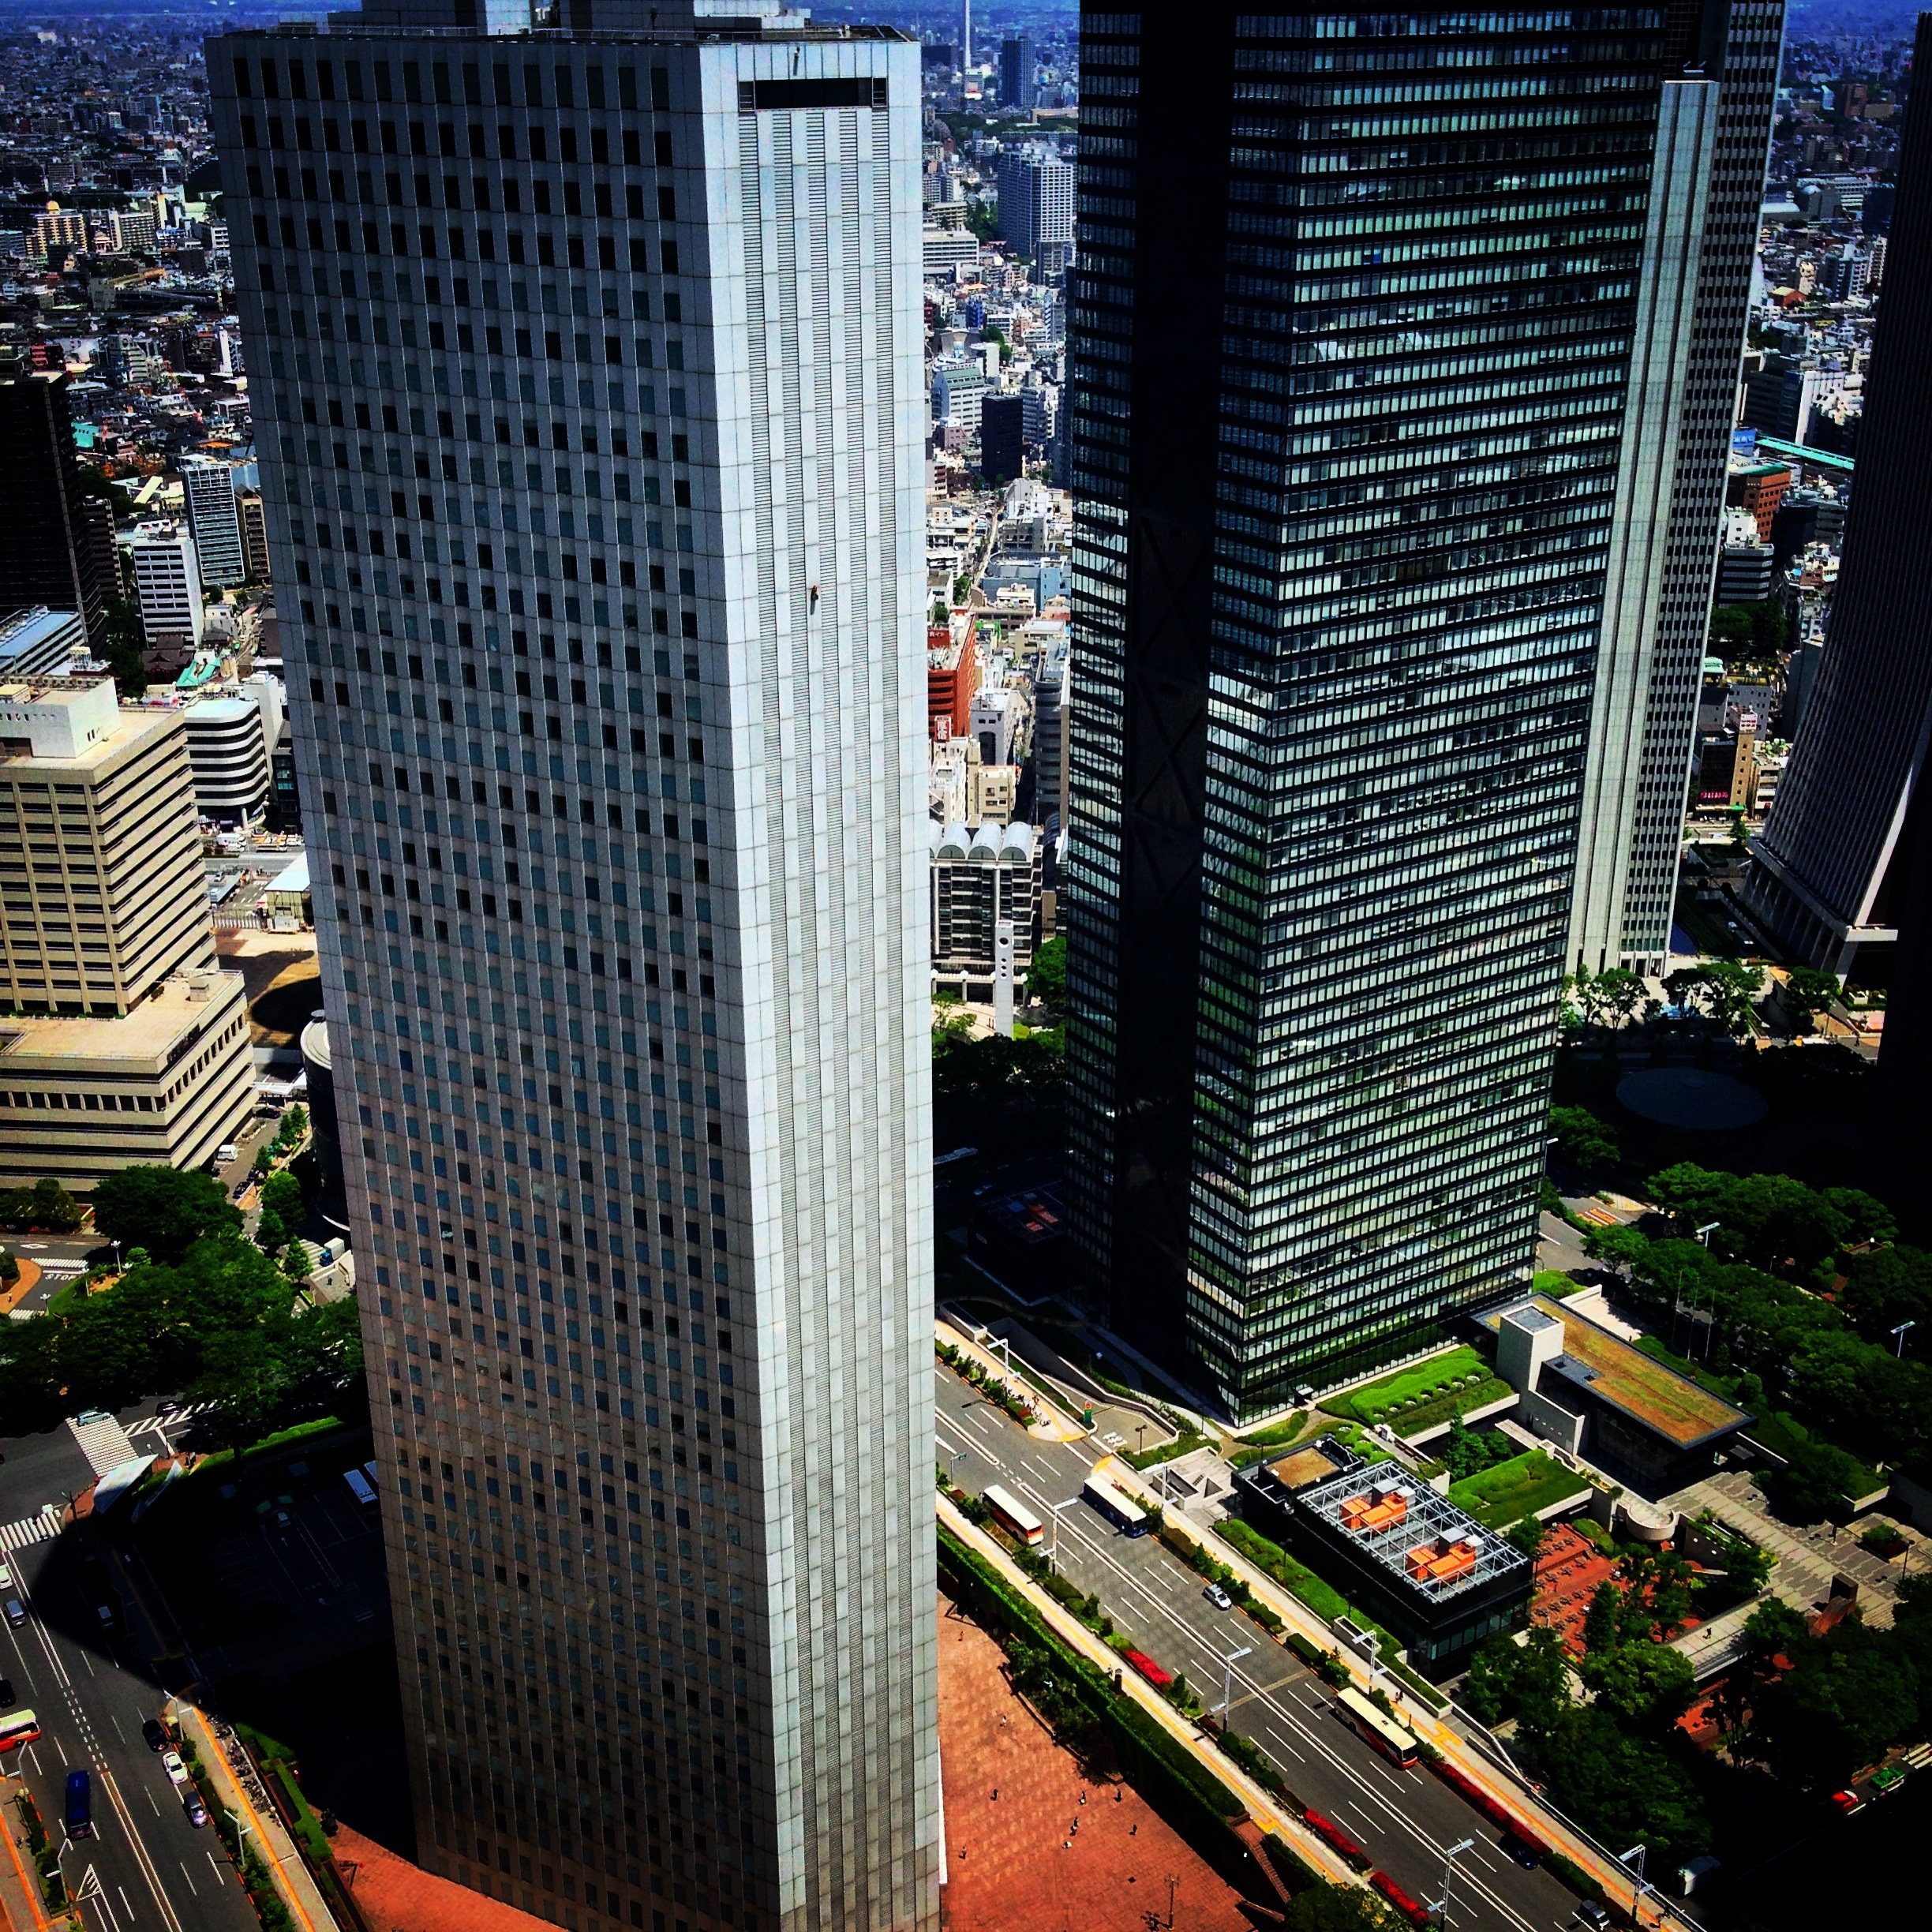
architecture, skyline, street, building, city, skyscraper, urban, cityscape, downtown, construction, tower, landmark, facade, japan, tower block, skyscrapers, tokyo, civilization, metropolis, condominium, neighbourhood, urban area, residential area, human settlement, metropolitan area